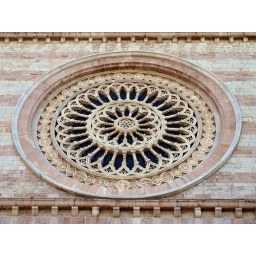
Close-up of the window above the door to Basilica of St. Clare.